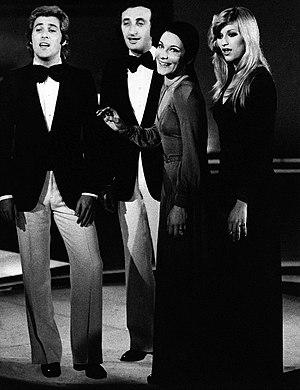
Ricchi e Poveri est un groupe de musique italien. Il fait ses débuts en 1967 à Gênes. Avec plus de 20 millions de disques vendus dans les années 1970 et 1980, le groupe réussit à transformer quelques-unes de ses chansons en véritables succès, tant sur la scène locale qu'au niveau international. Ils représentent l'Italie au Concours Eurovision 1978, avec la chanson Questo Amore, et ils participent à de nombreuses éditions du Festival de Sanremo, terminant en deuxième position en 1970 et 1971, ainsi qu'en cinquième position en 1981 avant de remporter la victoire en 1985 avec le titre Se m'innamoro. Leurs deux plus grands succès sont Che sarà, en 1971, et Sarà perché ti amo, en 1981, qui deviendra la chanson thème du film français L'Effrontée de Claude Miller et fut reprise en français par Karen Cheryl.